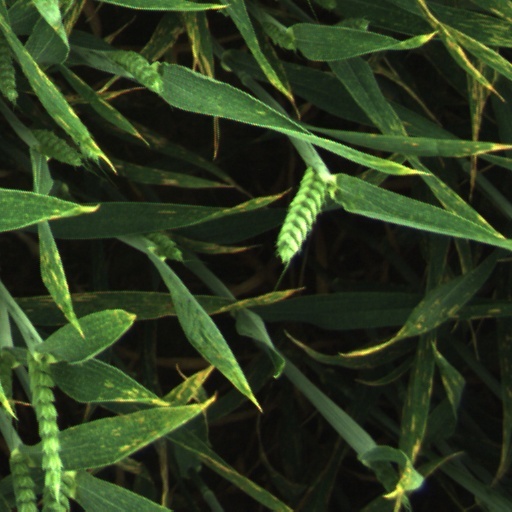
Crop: wheat